Theodore Roosevelt

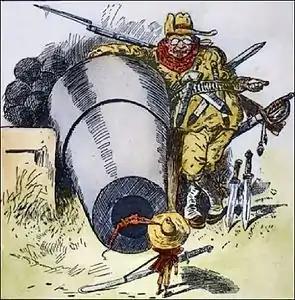
A 1903 cartoon, "Go Away, Little Man, and Don't Bother Me", depicting Roosevelt intimidating Colombia to acquire the Panama Canal Zone

On July 1, in a combined assault with the Regulars, under Roosevelt's leadership, the Rough Riders became famous for charges up Kettle Hill and San Juan Hill. Roosevelt was the only soldier on horseback, as he rode back and forth between rifle pits at the forefront of the advance up Kettle Hill, an advance that he urged despite the absence of orders. He was forced to walk up the last part of Kettle Hill because his horse had been entangled in barbed wire. The assaults would become known as the Battle of San Juan Heights. The victories came at a cost of 200 killed and 1,000 wounded.